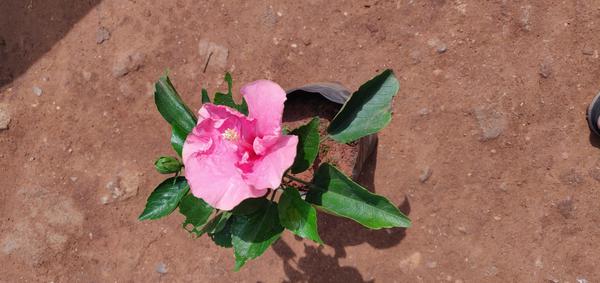
Plant: Hibiscus